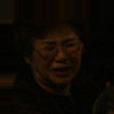
Age: 35